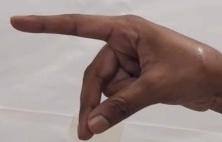
ASL sign: P